Pat Rice

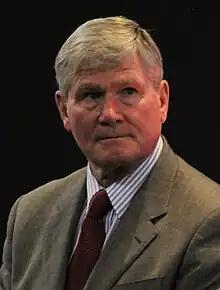
Rice in 2015

Patrick James Rice, MBE (born 17 March 1949) is a Northern Irish former football player and coach. As a player, he made nearly 400 appearances for Arsenal, winning the Double, and later made a hundred more appearances for Watford. He also won 49 caps for Northern Ireland. After retirement from playing professionally he was at the helm of Arsenal's academy teams, before serving as caretaker manager and then assistant manager, a position he held since the appointment of Arsène Wenger in 1996. Rice helped the club to two more Doubles, amongst other silverware, in that time. He announced his retirement from the post on 10 May 2012.